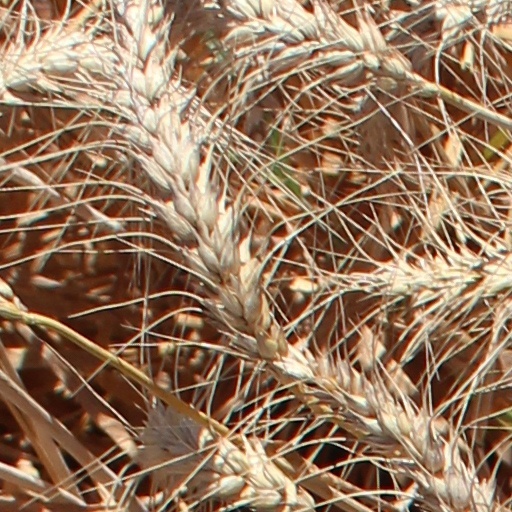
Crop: wheat